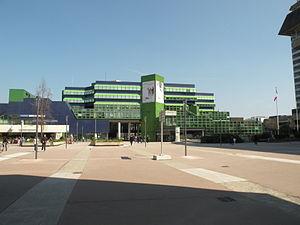
hotel d'aglomeration de cergy, val d'oise, france
La ligne L du Transilien, plus souvent simplement dénommée ligne L, est une ligne de trains de banlieue qui dessert l'ouest de l'Île-de-France, avec plusieurs embranchements. Elle relie la gare de Paris-Saint-Lazare à celles de Versailles-Rive-Droite, Saint-Nom-la-Bretèche et Cergy-le-Haut.
La ligne A du RER d'Île-de-France, plus souvent simplement nommée RER A, est une ligne du réseau express régional d'Île-de-France qui traverse d'est en ouest l'agglomération parisienne, avec plusieurs branches aux extrémités d'un tronçon central. Elle relie Saint-Germain-en-Laye, Cergy et Poissy à l'ouest, à Boissy-Saint-Léger et Marne-la-Vallée à l'est, en passant par le cœur de Paris.